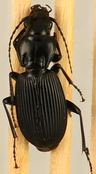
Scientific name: Pterostichus lachrymosus
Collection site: Mountain Lake Biological Station NEON (MLBS), plot MLBS_002